David Coulthard

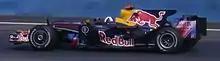
Coulthard at the 2008 European Grand Prix

Coulthard started the season with a retirement after colliding with Ferrari driver Felipe Massa. In Malaysia Coulthard suffered from a suspension failure on his car during practice which resulted in Red Bull placed under investigation for car safety. Coulthard was later cleared to race, and managed to secure 9th. He was unable to score points until Canada, when he finished on the podium in 3rd. Before the British Grand Prix, where he retired on the first lap when he was hit by Toro Rosso driver Sebastian Vettel, Coulthard announced that he would retire from Formula One at the end of the season, though he would remain at Red Bull as a testing and development consultant.